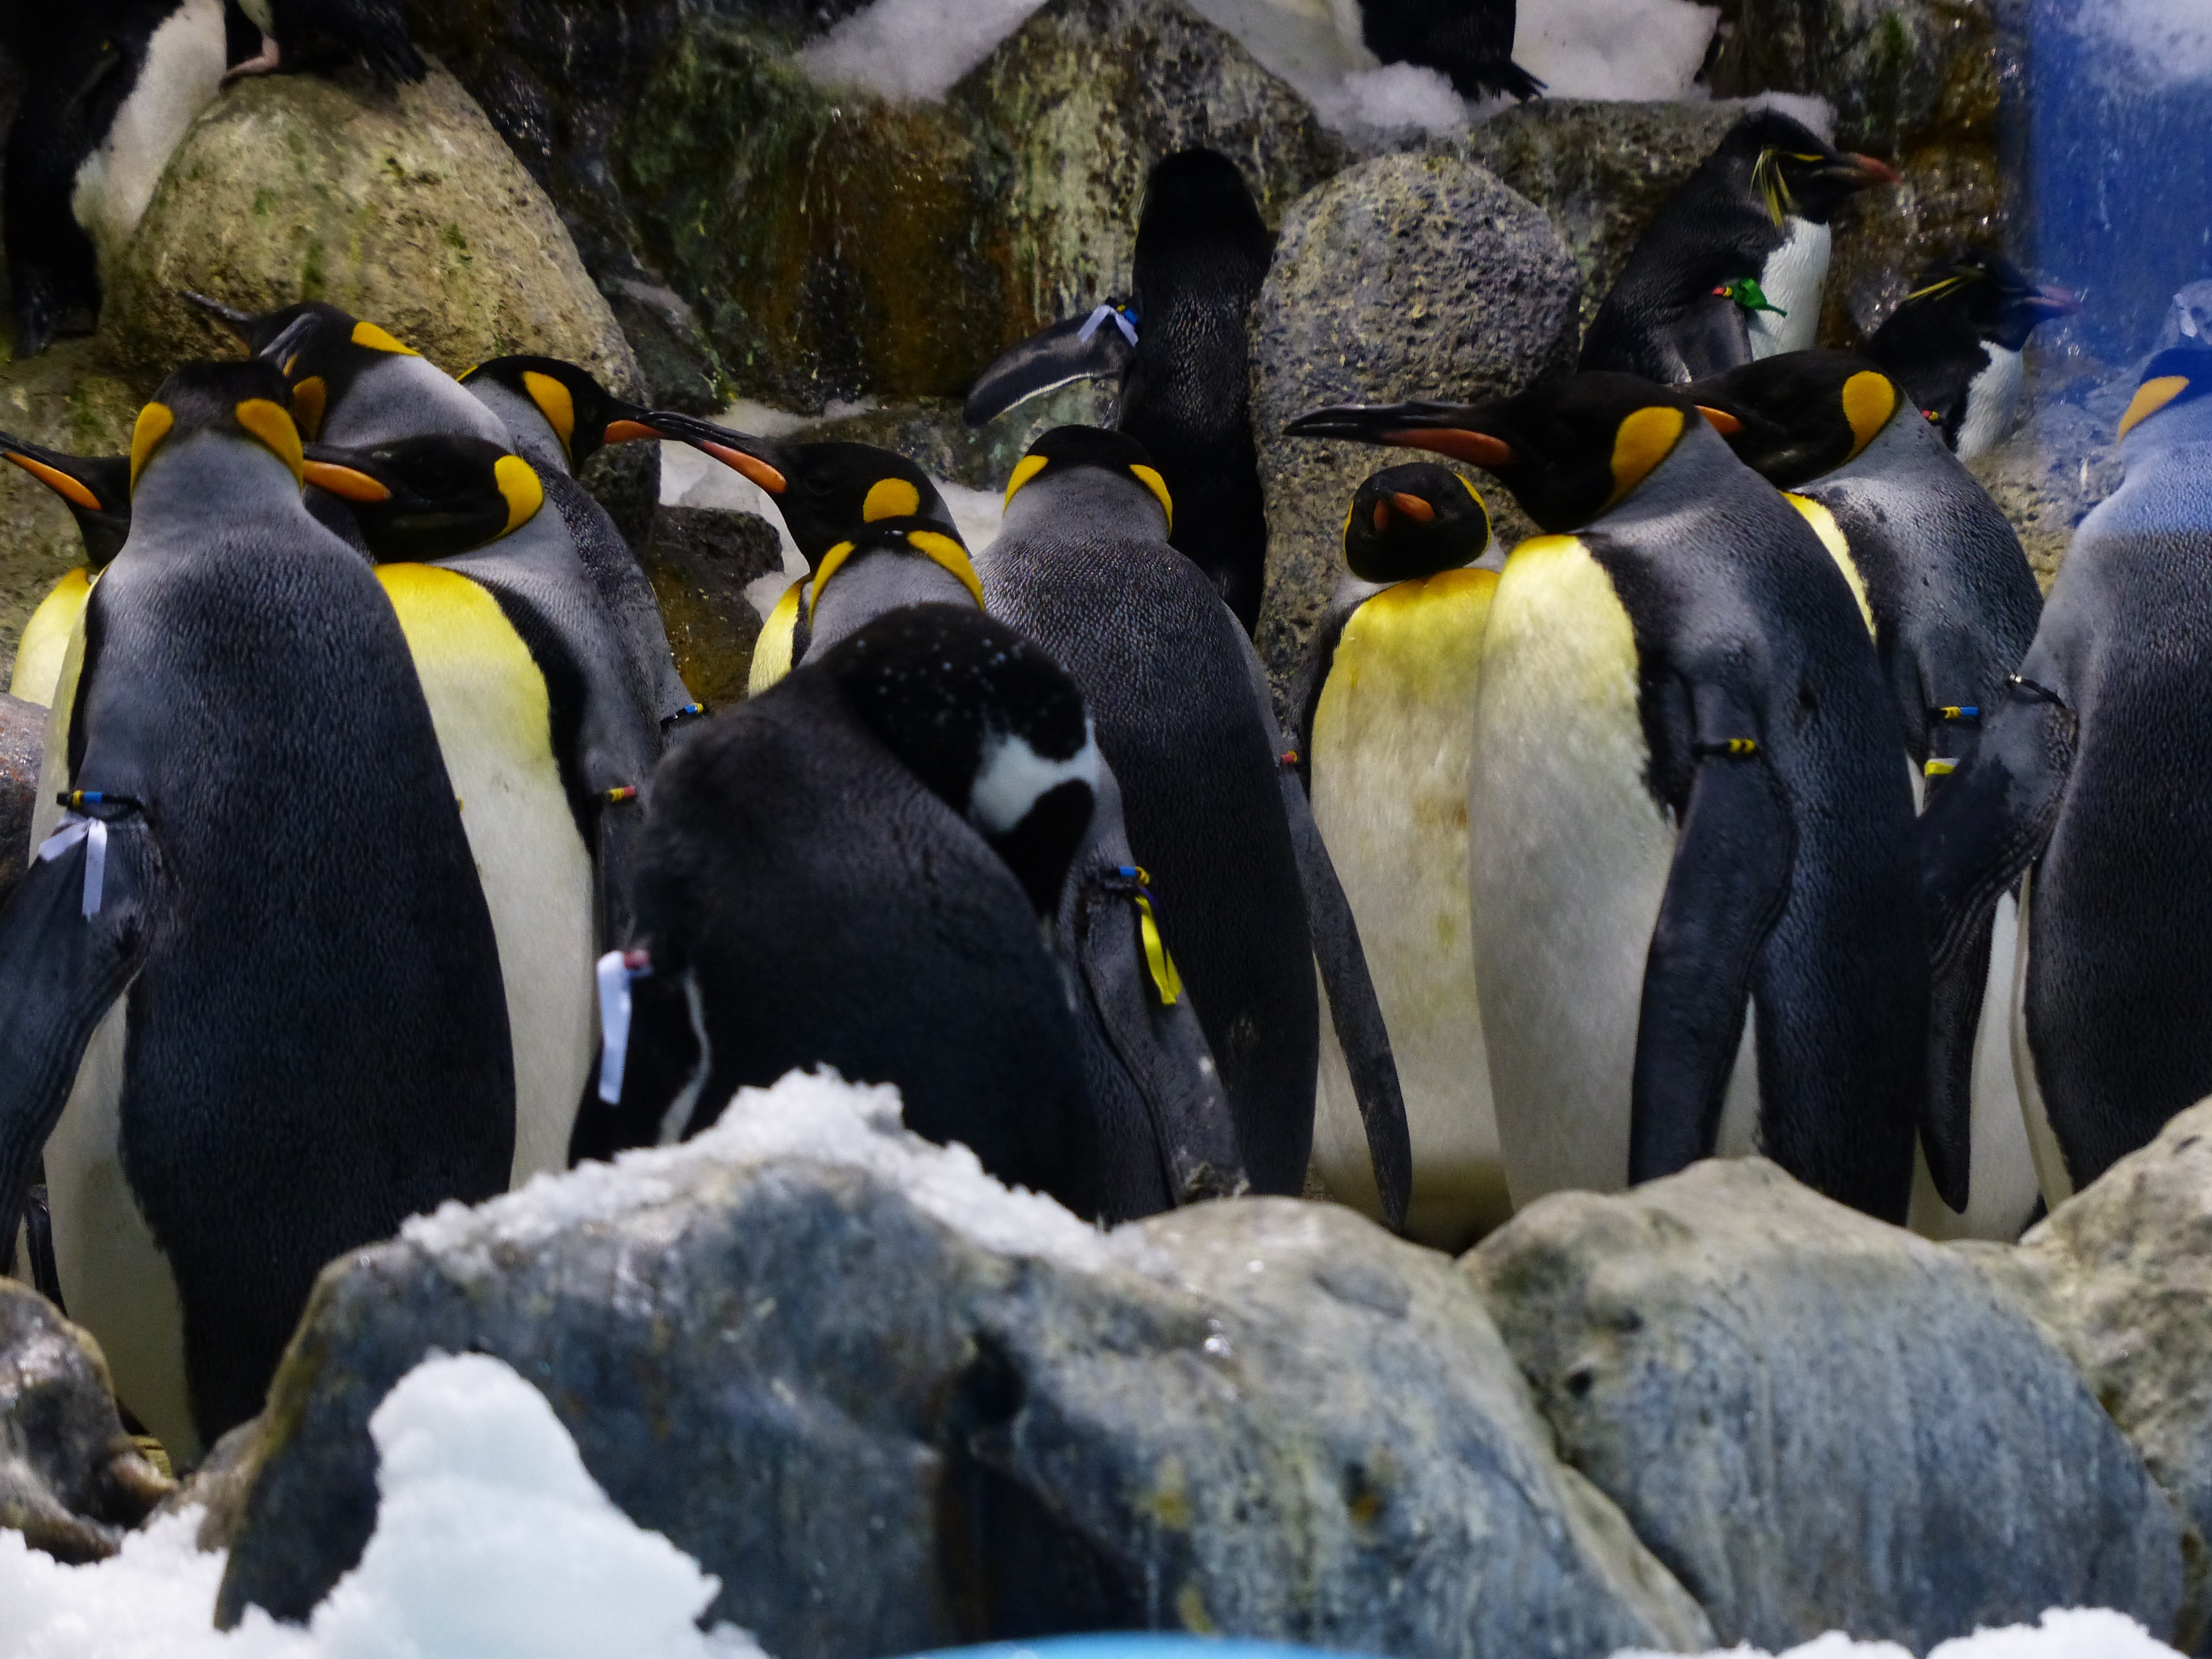
bird, group, wildlife, zoo, beak, fauna, penguin, vertebrate, penguins, aptenodytes, flightless bird, king penguin, penguin band, coulter, king penguins, large penguins, penguin group, aptenodytes patagonicus, spheniscidae